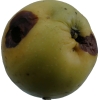
Label: Apple 13